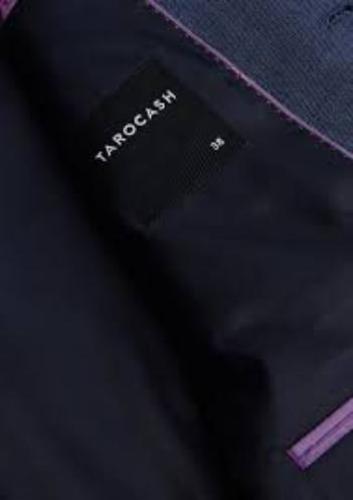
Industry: Clothes